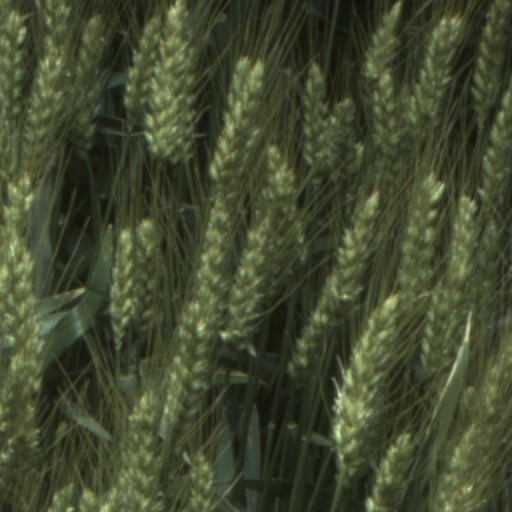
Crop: wheat